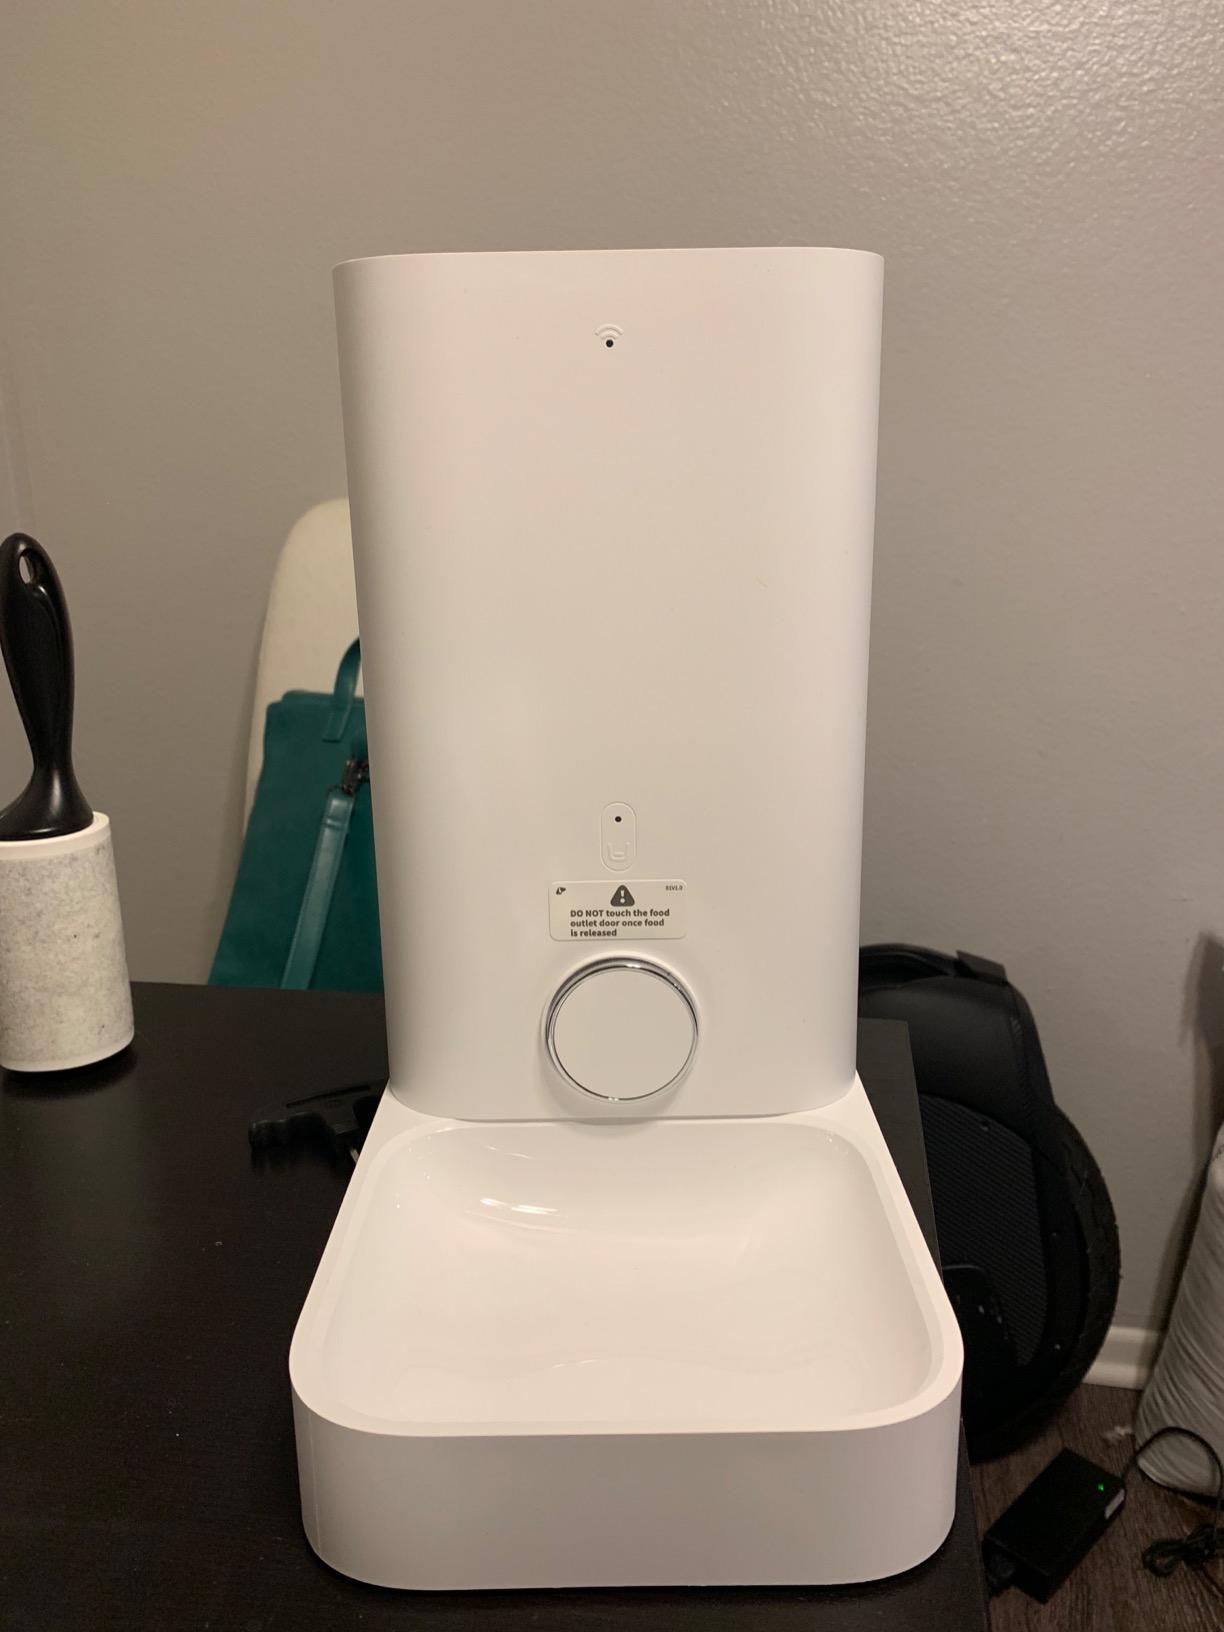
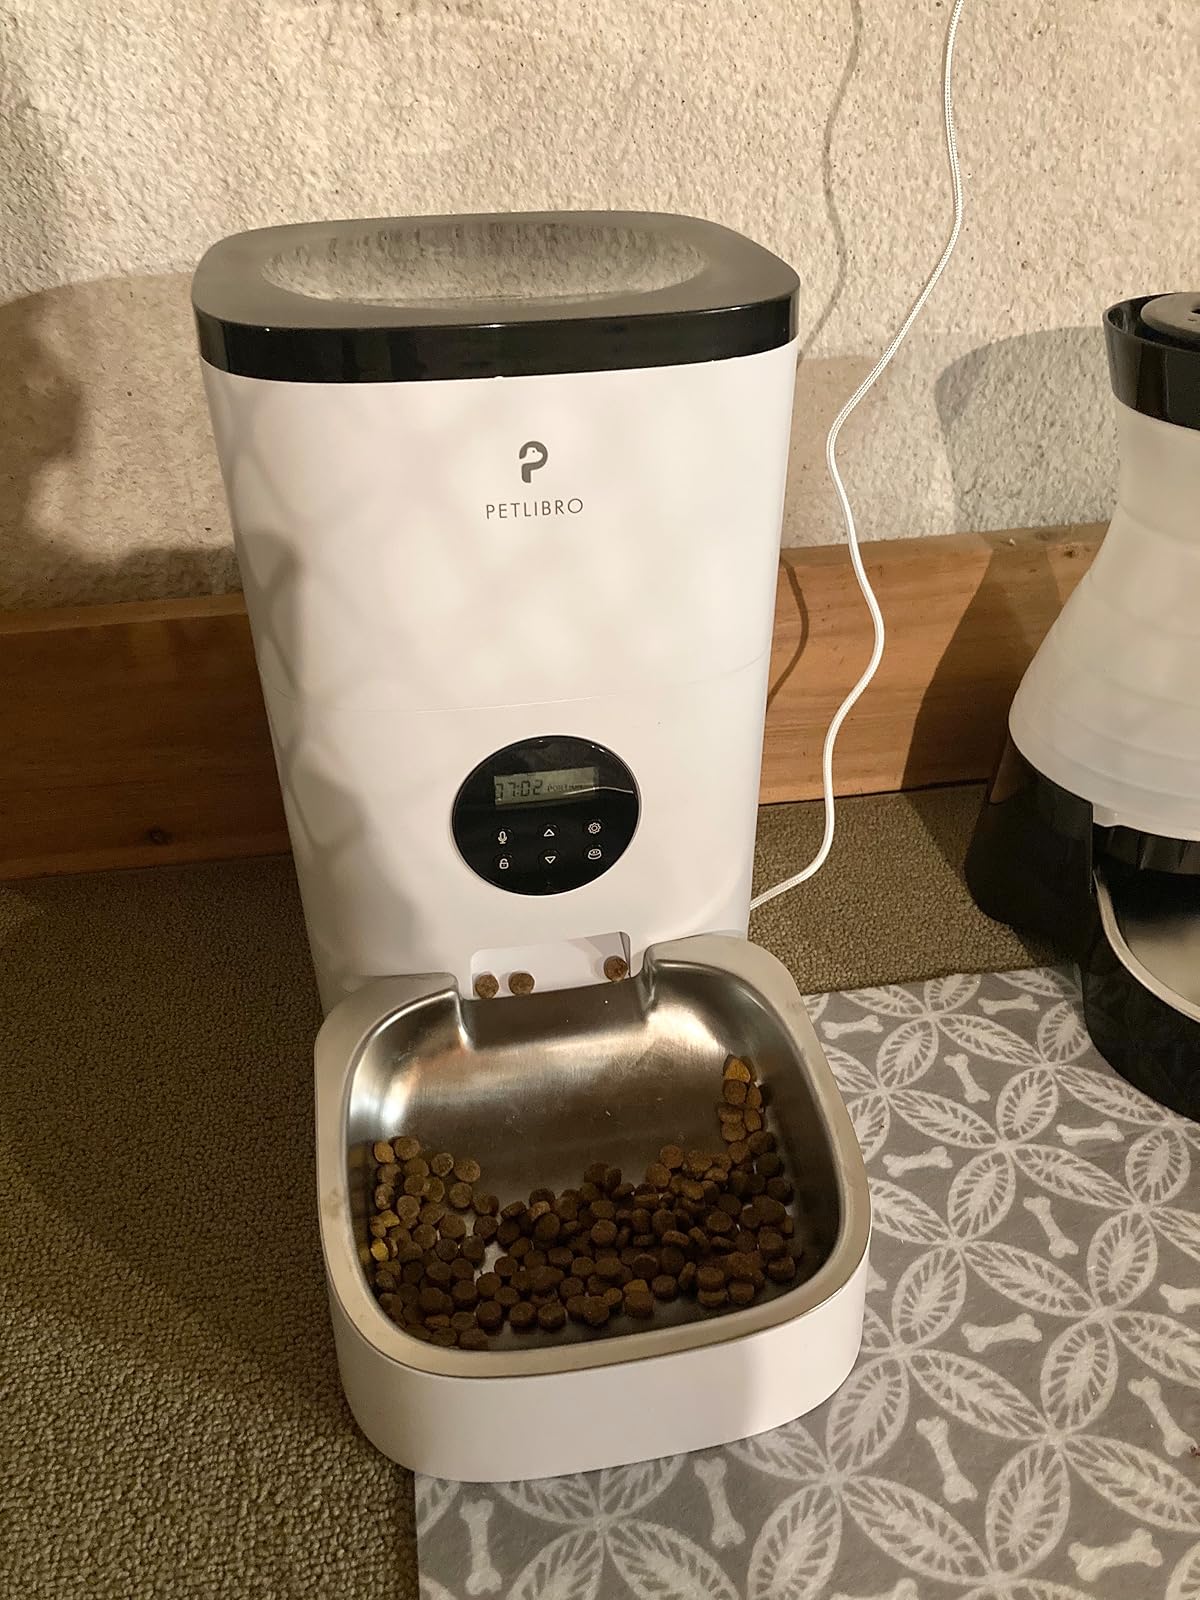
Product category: items_feeder
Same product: no